Flag of Romania

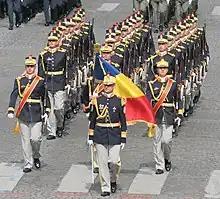
Military colors without coat of arms and weapon signs in the corners. During the march, the color bearer salutes by bowing the military colors at 45 degrees, regardless of the person. Soldiers depicted here are from the Mihai Viteazul 30th Honor Guard Regiment, participating in the 2007 Bastille Day Military Parade in Paris.

Temporarily, on the national day of Romania and other national holidays, the flag of Romania may be hoisted in public places decided upon by the local authorities; and for official festivals and ceremonies with a local, national and international character, in the locations where these take place. Likewise, it must be raised for official visits undertaken in Romania by heads of state and of government, as well as by high political personalities representing the principal international intergovernmental bodies, at airports, rail stations, and on their various routes. The flag is also hoisted at sporting competitions, at stadiums and other sporting grounds, and during election campaigns, at the headquarters of electoral commissions and polling stations. During military ceremonies, the flag is hoisted according to military regulations.